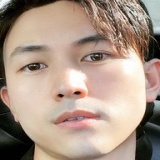
diễn viên Hoàng Anh Vũ